Luoping County

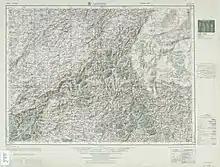
Luoping (labelled as LO-P'ING ) (1954)

Luoping County is located in Qujing City, in eastern Yunnan province, China. It borders Xingyi, Guizhou to the east, Xilin County, Guangxi Zhuang Autonomous Region to the southeast, Shizong County to the southwest, and Luliang County, Qilin District and Fuyuan County, Yunnan to the northwest.